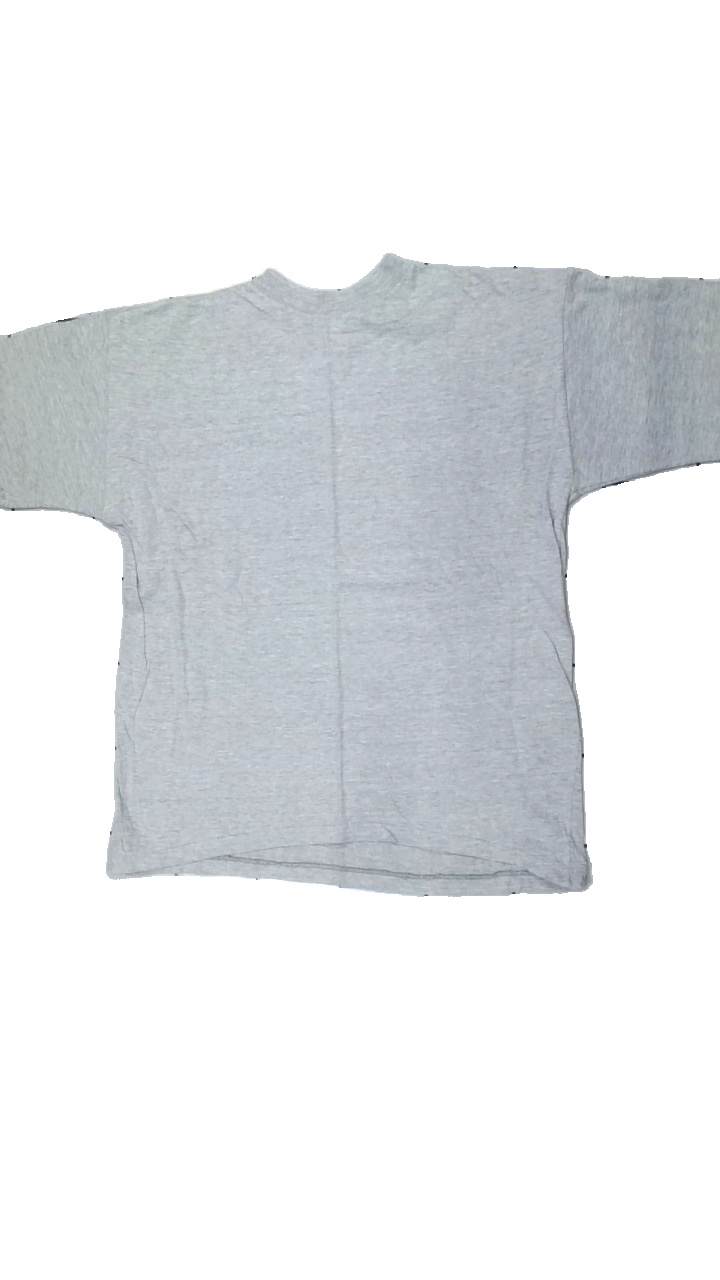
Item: T-shirt (Men)
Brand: Red-n-rock
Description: grå t-shirt, nopprig
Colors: Grey
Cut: Regular
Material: ?
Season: All
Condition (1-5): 3
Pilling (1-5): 3
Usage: Export
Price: <50